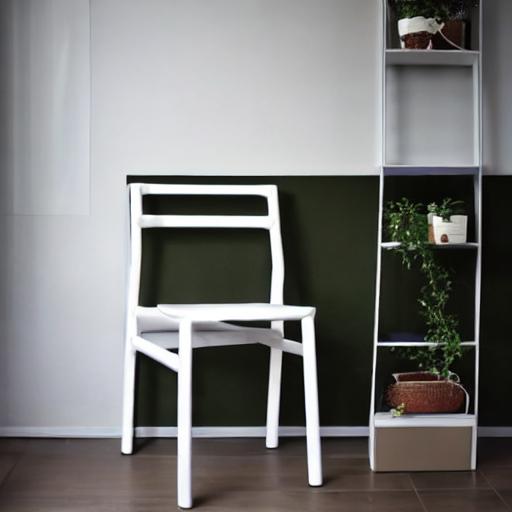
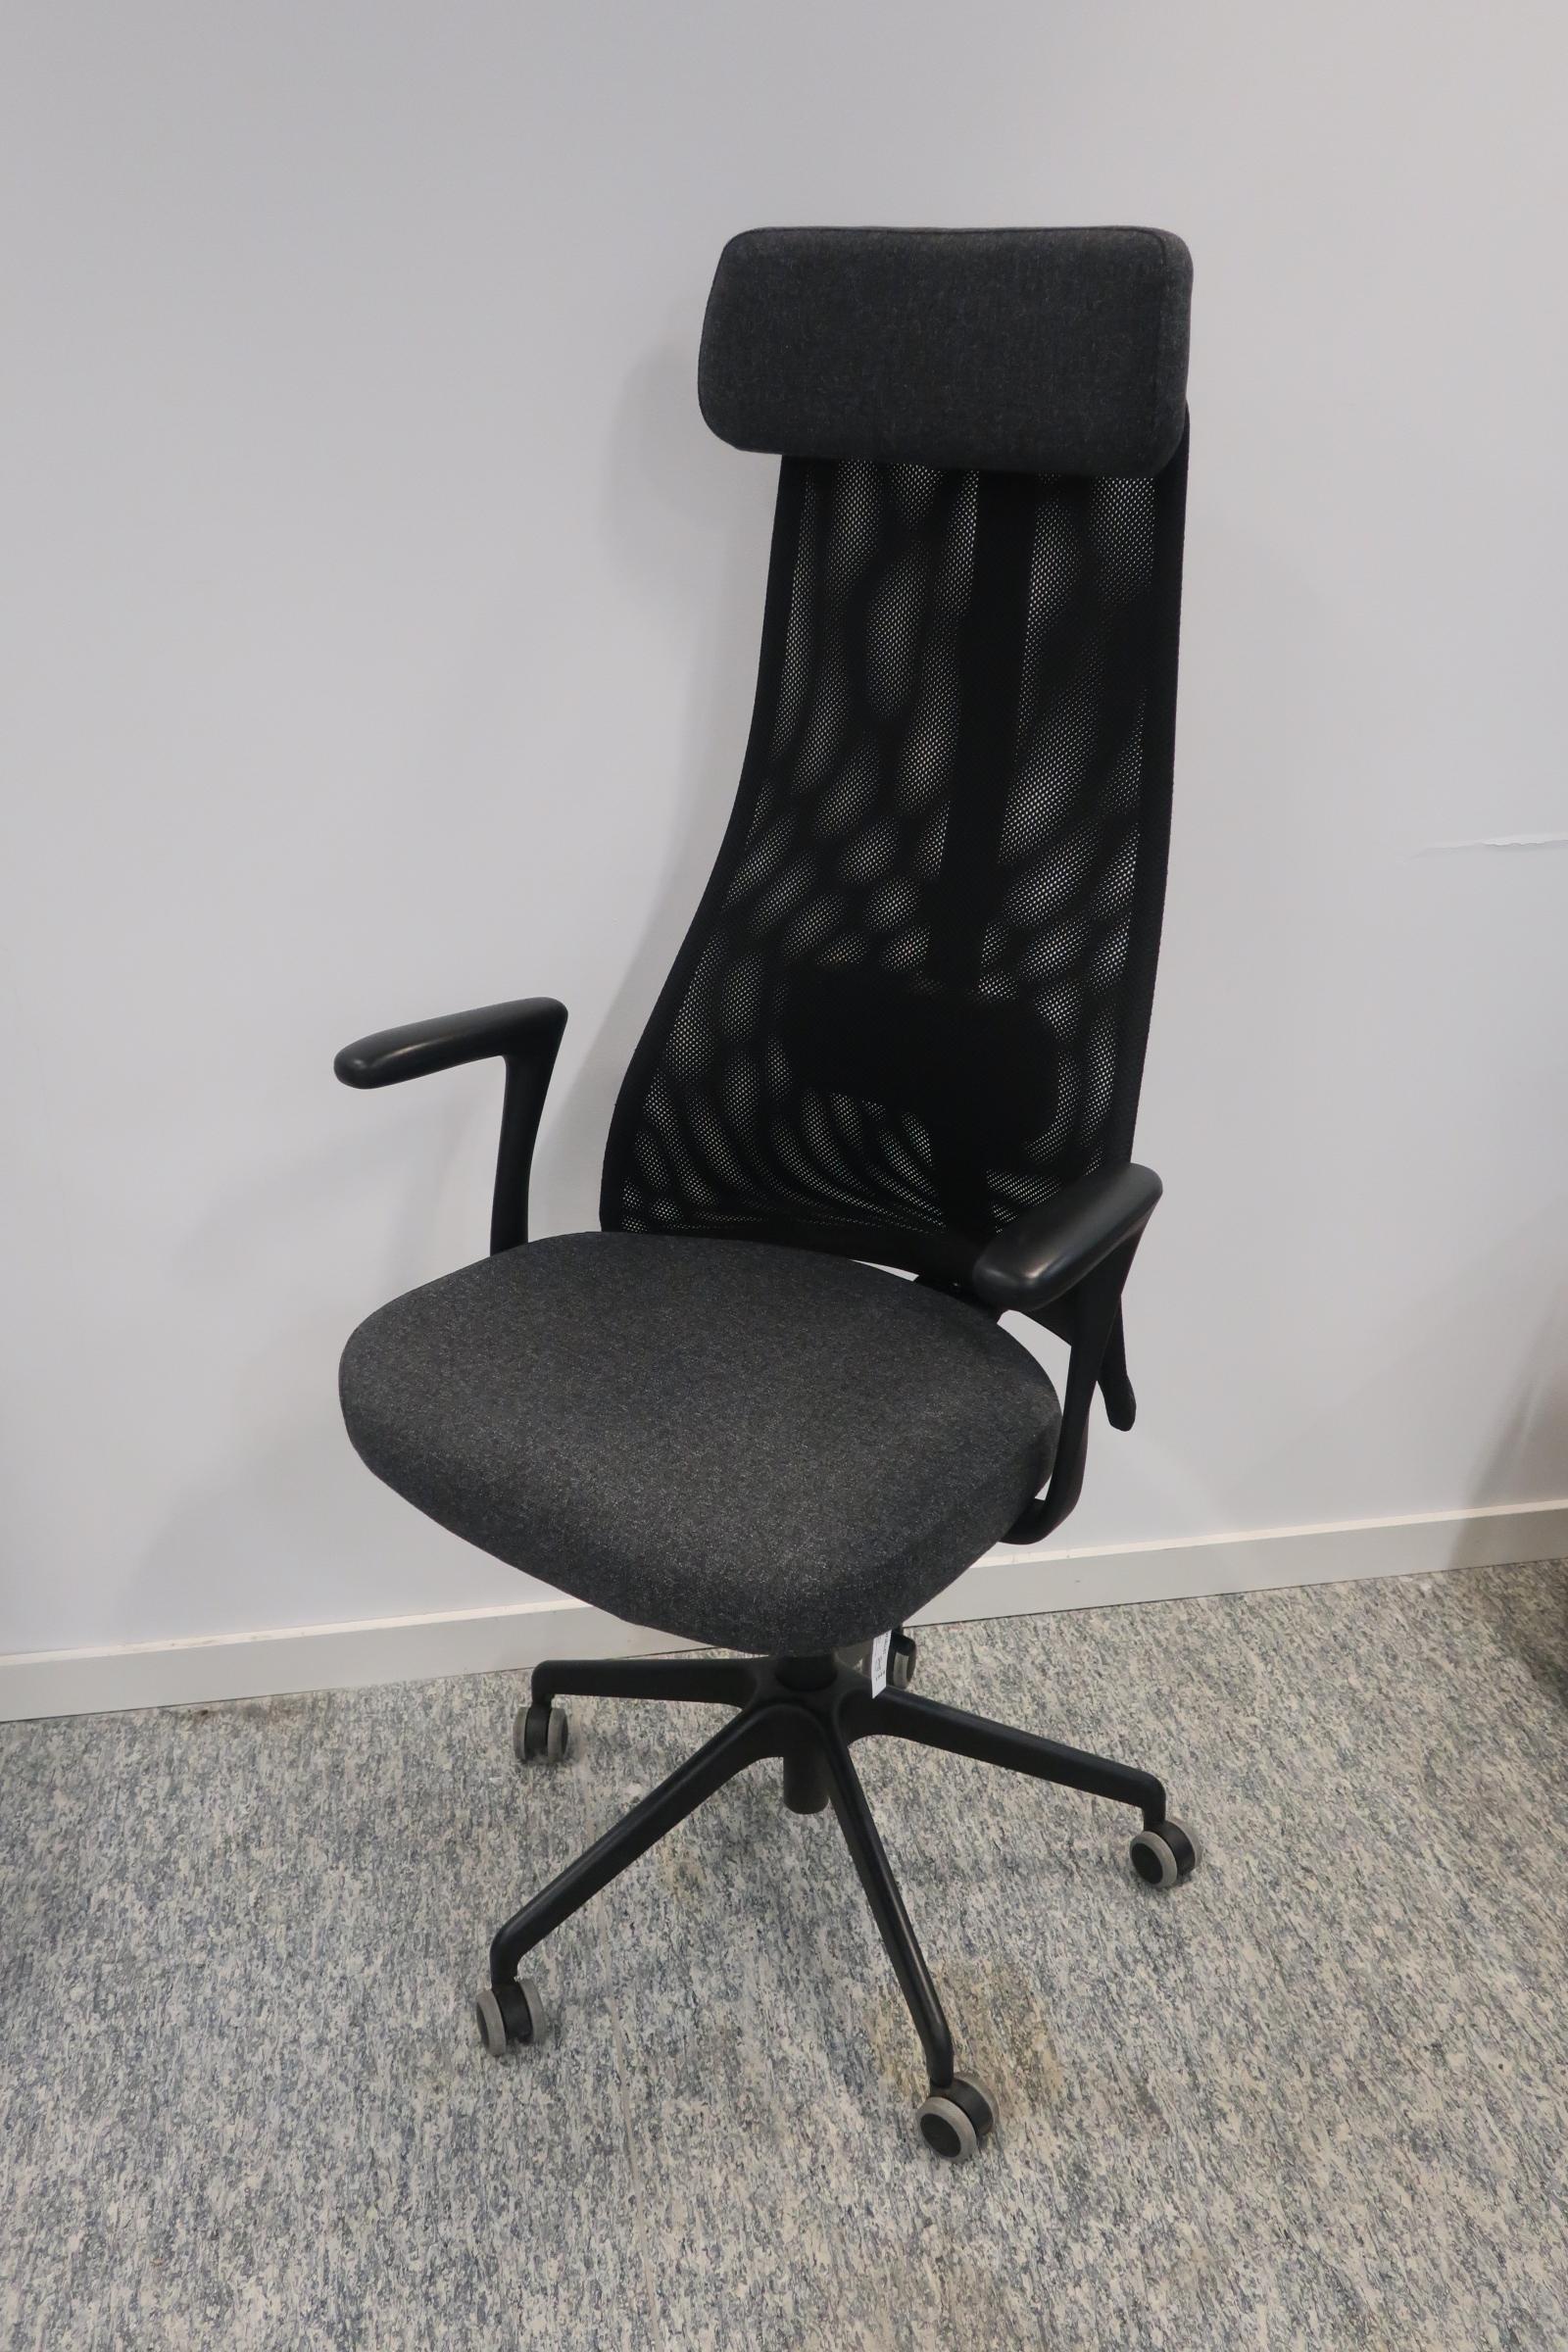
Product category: items_chair
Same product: no